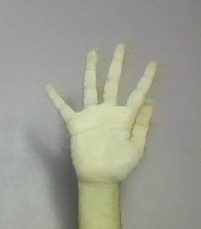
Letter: sheen